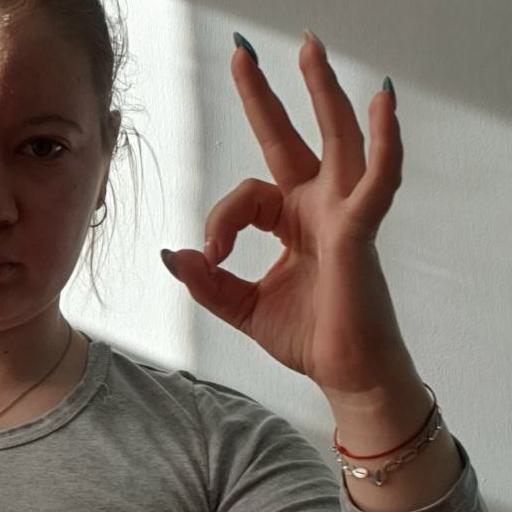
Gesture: ok